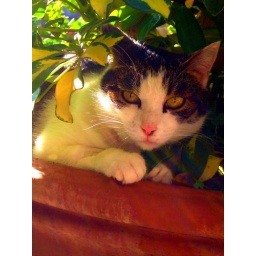
Close up view of a cat in a red clay pot